Richard Cameron (Covenanter)

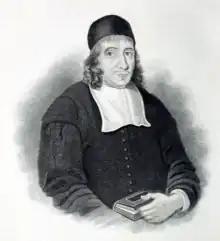
Robert MacWard who, with John Brown, ordained Cameron in Holland

Cameron was born at Falkland, Fife in 1647, or 1648, the son of Allan and Margaret Cameron who farmed the estate of Fordell, near Leuchars. St Salvator's College of St Andrews University has a record of his enrolment in the Arts faculty there on 5 March 1662. After graduation he returned to Falkland where he found employment as the parish school teacher and precentor in late 1669 or early 1670. It was some time after this that he began to attend conventicles. On 16 April 1675 he, his brother Michael and his parents were summoned to appear at the local court, charged with ""keeping conventicles at the house of John Geddie in Falkland"" and ""withdrawing from the parish church"". The outcome of the case is not known, but it is likely that the accused were fined; and it is known that the entire family moved shortly thereafter to Edinburgh where Michael had married into the family of a burgess. Here Cameron came under the spiritual guidance of an itinerant field-preacher, John Welwood. After a brief period employed as private chaplain to the wife of Sir William Scott of Harden in 1675, Cameron was dismissed from service for refusing to attend the parish church on the Sabbath. With Welwood's encouragement Cameron became increasingly religiously active and was eventually licensed as a field preacher in 1678.